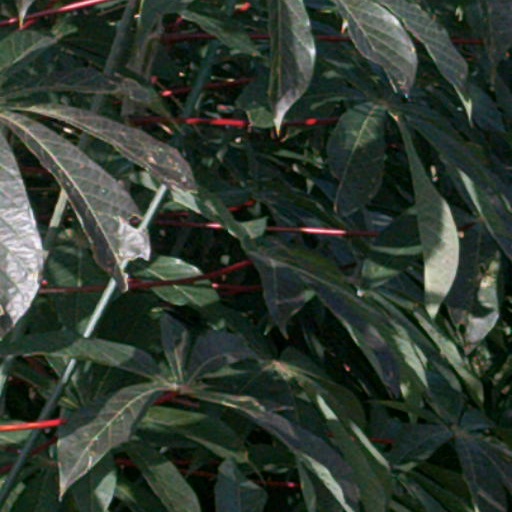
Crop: cassava